Lamanda Park Line

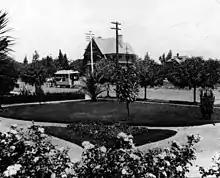
A horsecar (left of center) runs on Colorado near the intersection of Oakland Avenue, 1890.

The Pasadena Electric was absorbed into the Pacific Electric in 1911 under terms of the Great Merger. In March 1936, the tracks east of Lamanda Park Junction were abandoned. The final local car ran over the line early in the morning of January 19, 1941, but a portion of the route would continue to see Pasadena via Oak Knoll Line trains until 1950. The service was sold to Pasadena City Lines, a subsidiary of National City Lines, which ran buses over the route.